Erlenbach im Simmental

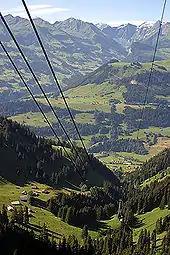
Simmental

Erlenbach im Simmental has an area of . As of 2012, a total of or 50.5% is used for agricultural purposes, while or 37.9% is forested. The rest of the municipality is or 3.5% is settled (buildings or roads), or 0.9% is either rivers or lakes and or 7.1% is unproductive land.